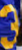
Number: 3